Drax (Marvel Cinematic Universe)

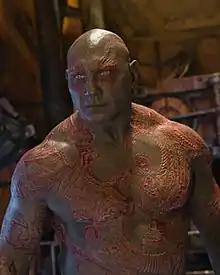
Dave Bautista as Drax in "Guardians of the Galaxy"

Drax the Destroyer, often referred to simply as Drax, is a fictional character portrayed by Dave Bautista in the Marvel Cinematic Universe (MCU) media franchise, based on the Marvel Comics character of the same name. Drax is depicted as an imposing yet dimwitted warrior who seeks vengeance against the man who killed his family, Ronan the Accuser. Drax joins the Guardians of the Galaxy in their battle against Ronan. He participates in the conflict against Thanos, falling victim to the Blip before being resurrected by the Avengers. Drax and the Guardians depart for space and come into conflict with the High Evolutionary before Drax retires to watch over the children of the newly established colony on Knowhere.